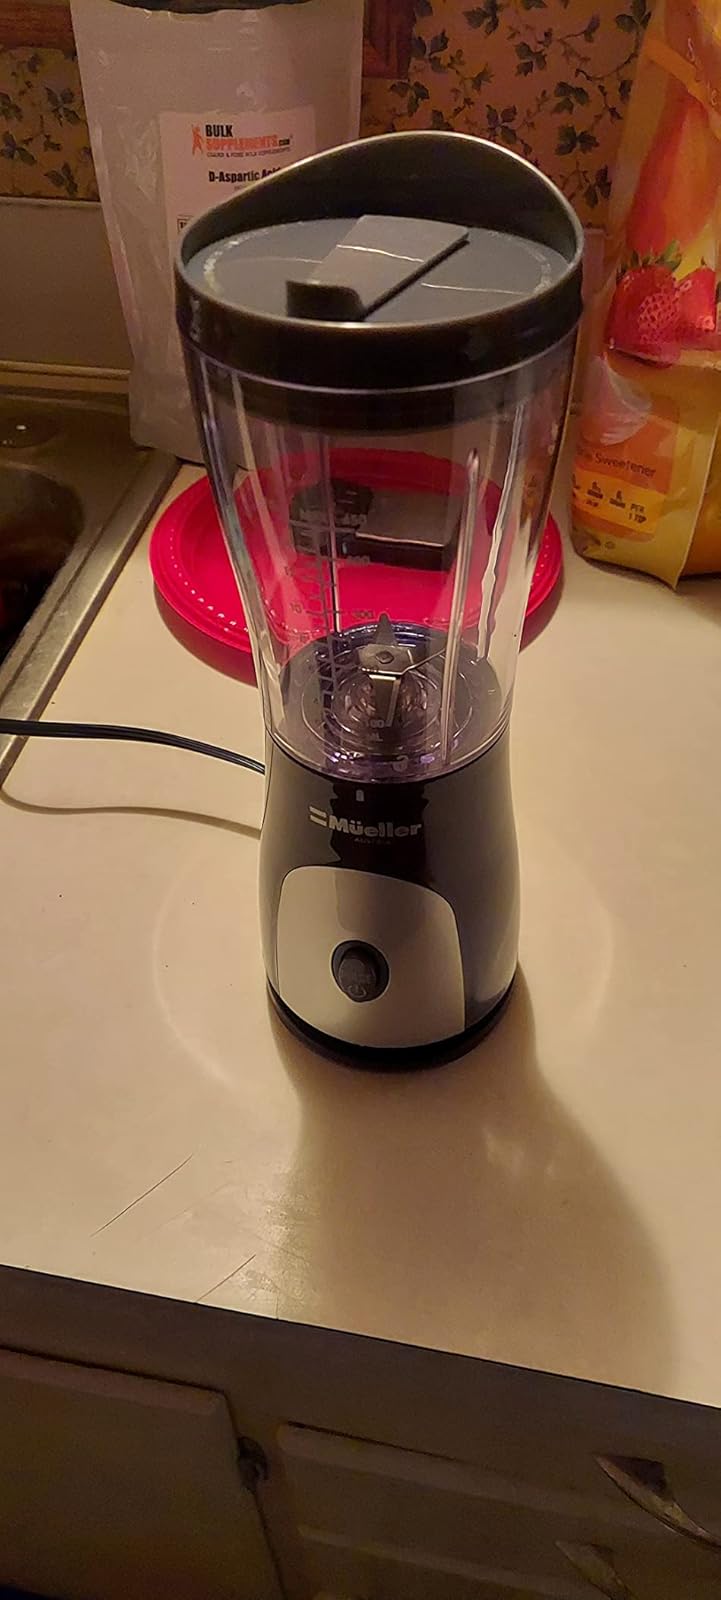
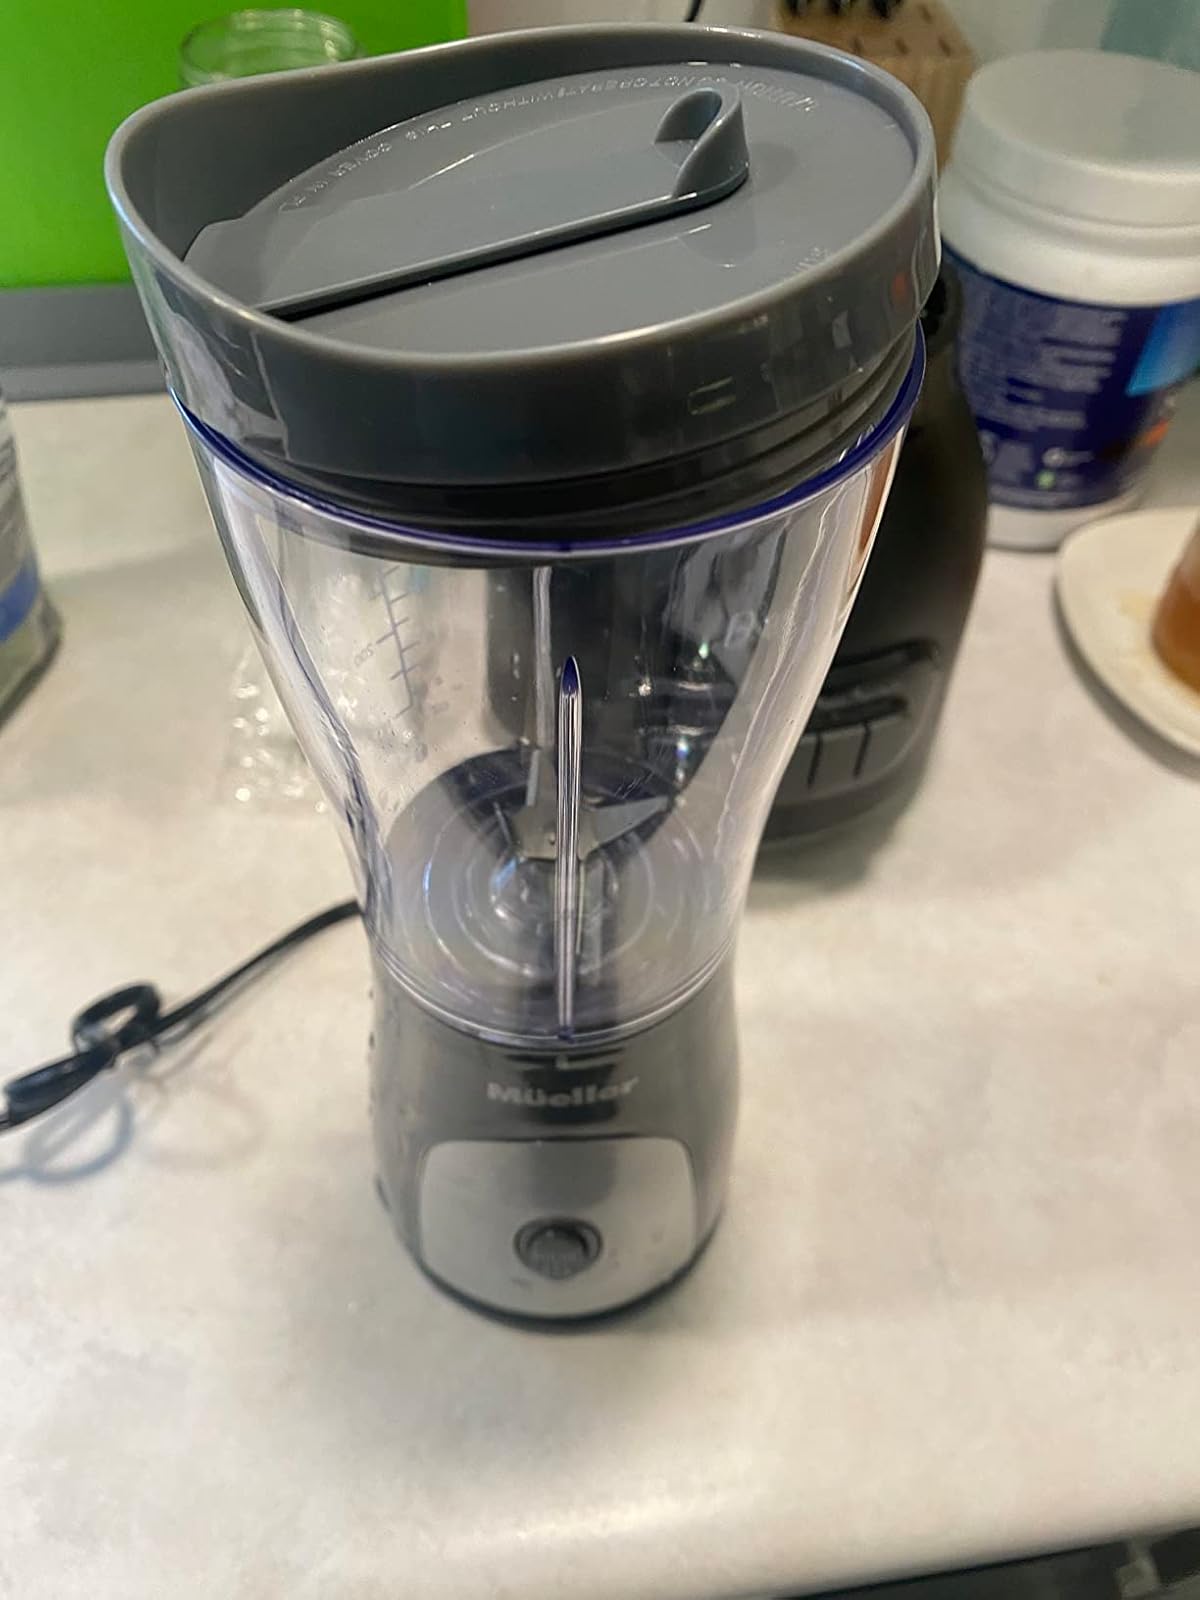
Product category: items_blender
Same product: yes